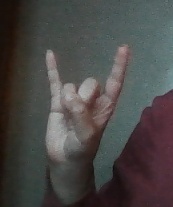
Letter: la